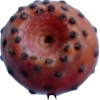
Label: cactus_fruit_red